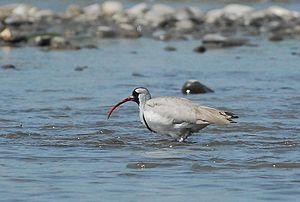
Le Pamir est un massif de haute montagne centré sur l'Est du Tadjikistan avec des prolongements en Afghanistan, en République populaire de Chine et au Kirghizistan. Situé à la jonction entre plusieurs systèmes orographiques d'Asie centrale et du Tibet, il possède trois sommets principaux de plus de 7 000 mètres dont le pic Ismail Samani, généralement considéré comme son point culminant à 7 495 mètres d'altitude, ce qui a valu au massif le qualificatif de « toit du monde ». Son nom s'applique aussi bien à un certain type de vallée glaciaire plus fertile que les montagnes et les plateaux qui les entourent. Ces derniers sont généralement soumis à des conditions climatiques extrêmes, avec des précipitations très faibles et des écarts de températures importants, en particulier dans la moitié orientale désertique du massif. Toutefois, le Pamir est l'une des régions qui abritent le plus de glaciers en dehors des pôles, dont le glacier Fedtchenko avec 77 kilomètres de long. Ceci lui permet d'être parcouru par un grand nombre de rivières appartenant aux bassins de l'Amou-Daria à l'ouest et du Tarim à l'est, et de contenir des centaines de lacs.